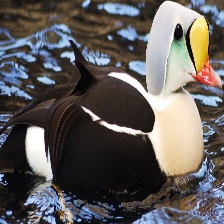
Species: KING EIDER
Scientific name: SOMATERIA SPECTABILIS
ImageNet parent category: drake